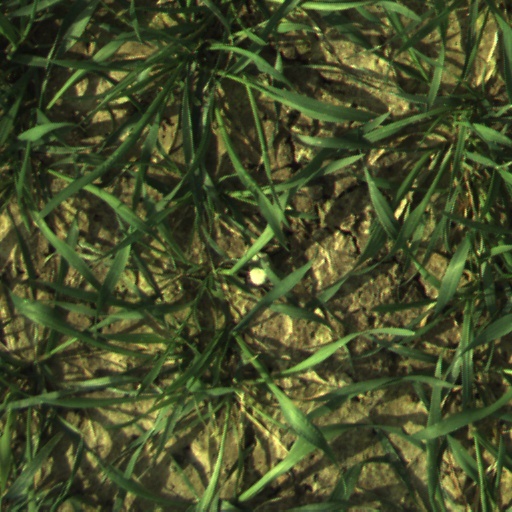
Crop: wheat